Panama Creature

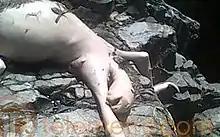
One of the original photographs of the Panama Creature, with a Telemetro.com watermark

The "Panama Creature" (also variously referred to as the "Panama Monster", "Panama ET" "Cerro Azul Monster", "Blue Stream Monster" or "Blue Hill Horror") refers to a carcass photographed near the town of Cerro Azul, Panama, in September 2009. After the animal was discovered and reputedly killed by a group of teenagers, photographs of the corpse were given to Telemetro, a Panamanian television station. The story and pictures circulated, and comparisons to the Montauk Monster were made. There was speculation about the identity of the creature, with suggestions including a hairless sloth, an alien species and a creature new to science. A biopsy performed by the National Environmental Authority of Panama on the remains a few days after the creature's discovery concluded that the corpse was in fact that of a male brown-throated sloth. The odd appearance had been caused by underwater decomposition, which had resulted in hair loss. Once identified, the corpse was buried.